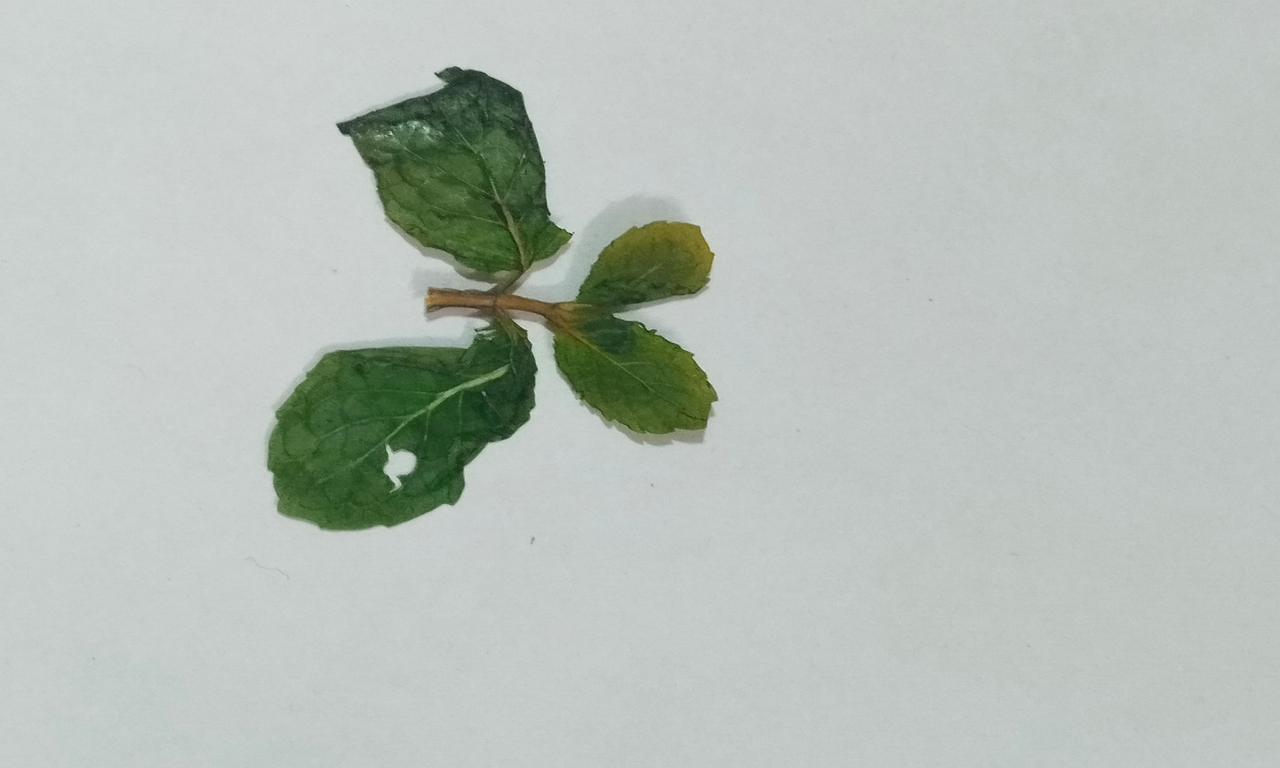
Label: Dried